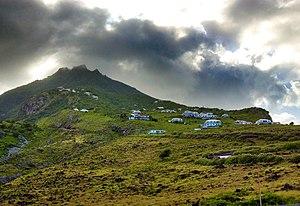
Vue sur Hell's Gate depuis l'aéroport